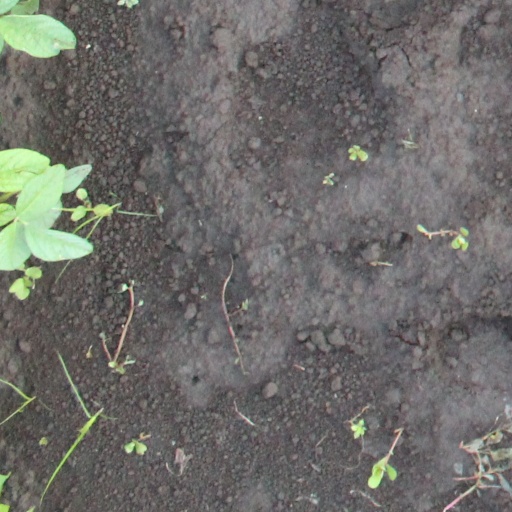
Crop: soybean